People's Defense Units

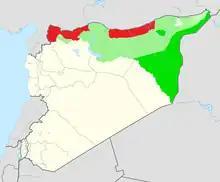
SDF-controlled territory (green), Turkish-occupied Afrin (red) in October 2018

The People's Defense Units (YPG), also called People's Protection Units, is a libertarian socialist US-backed Kurdish militant group in Syria and the primary component of the Syrian Democratic Forces (SDF).